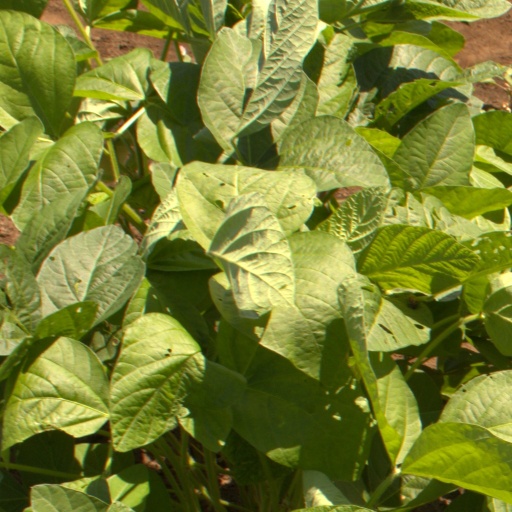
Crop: soybean